2020 Greek Football Cup final

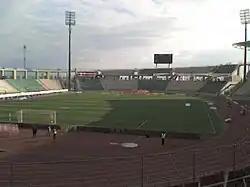
Panthessaliko Stadium.

This was the third Greek Cup final held at Panthessaliko Stadium after the 2007 and 2017 finals.